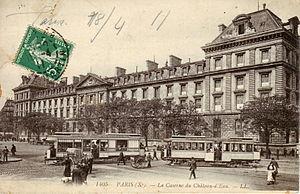
Carte postale ancienne éditée par LL, n° 1405 Paris
La place de la République est une place de 3,4 ha située à la limite des 3ᵉ, 10ᵉ et 11ᵉ arrondissements de Paris.
La Compagnie des tramways de l'Est parisien exploitait entre 1900 et 1921 un réseau de tramways électriques à l'est de Paris.